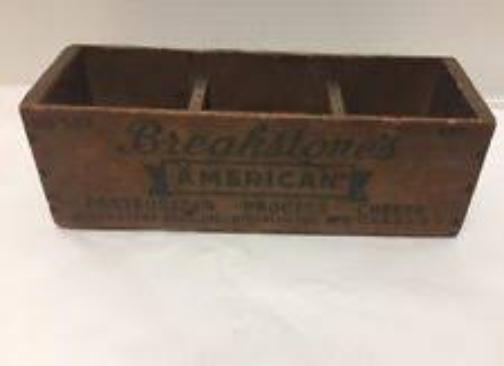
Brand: Breakstone's
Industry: Food